Ford Germany

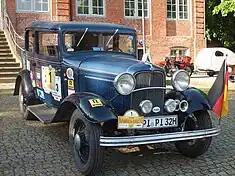

In March 1929 General Motors purchased a controlling 80% holding in Opel. Henry Ford's reaction was a prompt decision to build a complete Ford auto-factory in Germany, and before the end of 1929 a site at made available by the mayor of the city, Konrad Adenauer, was acquired by Ford. The 170,000 m site was originally intended to support an annual production of 250,000 cars, suggesting a continuation of the spirit of boundless economic optimism that seized western industry in the months preceding the 1929 Wall Street crash. Locating the plant directly beside the Rhine ensured that, as with Ford's other principal European manufacturing locations in Manchester, Dagenham and Berlin, there was excellent access to the water transport network. On 2 October 1930, Henry Ford, then aged 67, together with Adenauer, aged 55, laid the foundation stone for the Cologne Ford Plant: construction, which cost 12 million marks, progressed rapidly. The assembly operation in Berlin came to an end on 15 April 1931, and on 4 May 1931 the first Cologne-produced Ford rolled off the production line. The first vehicle produced was a Ford Model A based truck which, whether by coincidence or by design, would also be the first vehicle produced by Ford's new plant at Dagenham, England in October 1931. From that time, an increasing proportion of the Ford vehicles sold in Germany were also made locally, rather than being imported. The Model A was joined at Cologne in 1932 by the Model B.